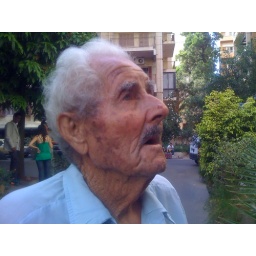
poor old man he tell every body in the street how they took his phone from his house during the war